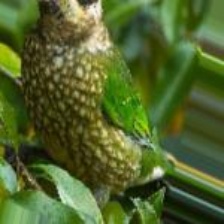
Species: SPOTTED CATBIRD
Scientific name: AILUROEDUS MACULOSUS